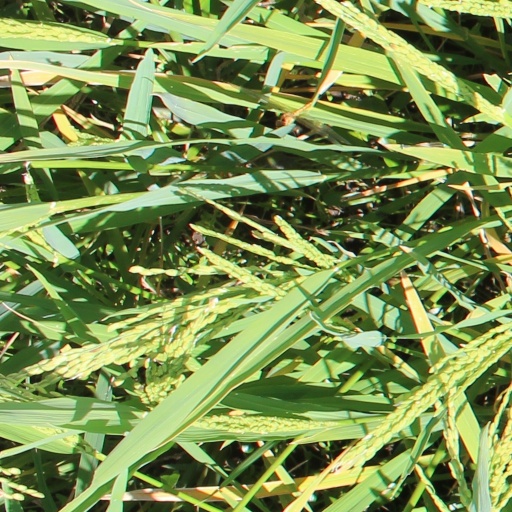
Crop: rice